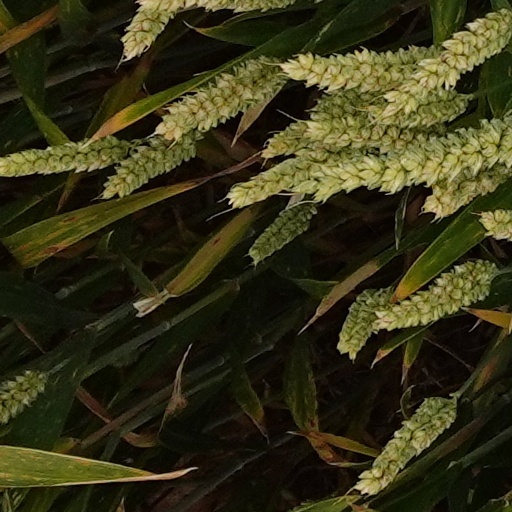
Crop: wheat